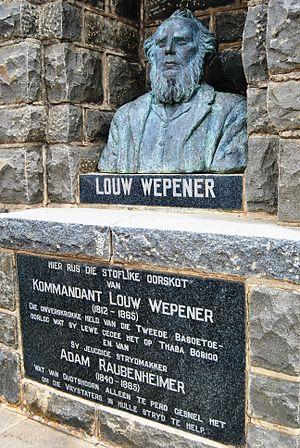
Lourens Jacobus Wepener naît le 21 juillet 1812 à Graaff-Reinet. Son père, Frederick Jacobus Wepener, est un immigré allemand et sa mère, Johanna Maria Erasmus, est issue de la Colonie du Cap. Il vit auprès de son oncle, Lourens. Il est éduqué religieusement dans l'obédience de l'Église réformée hollandaise. Il se marie en premières noces avec Hester Susanna Nel, puis avec Hilletje Maria Levina Van Aardt. Il a neuf enfants avec sa seconde épouse.